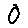
Label: 0